Flat Beat

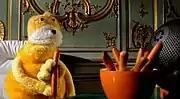
A still from the music video

Prior to the "Flat Beat", Dupieux created Flat Eric, a fictional puppet character, for Levi's commercials for Sta-Prest One Crease Denim Clothing, built by Jim Henson's Creature Shop. The popularity of the commercials lead to a music video for the song being created, also featuring Flat Eric.